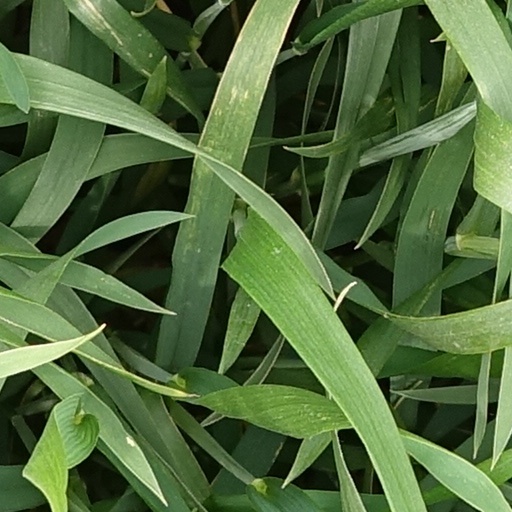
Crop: wheat